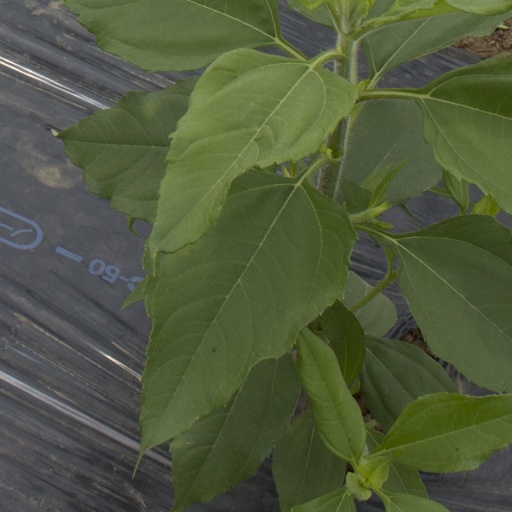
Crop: Jerusalem artichoke